Hooded plover

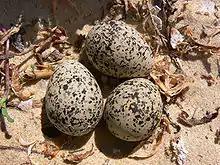
Eggs

A clutch of 1–3 eggs is laid from August to March, which includes also the peak of the Austral summer tourist season in its range and it is thereby heavily impacted by human activities. The eggs are a matte beige or cream colour heavily sprinkled with dark brown and lavender markings, especially at the larger end of the egg. Pyriform in shape, they measure . Eggs hatch in about 30 days.